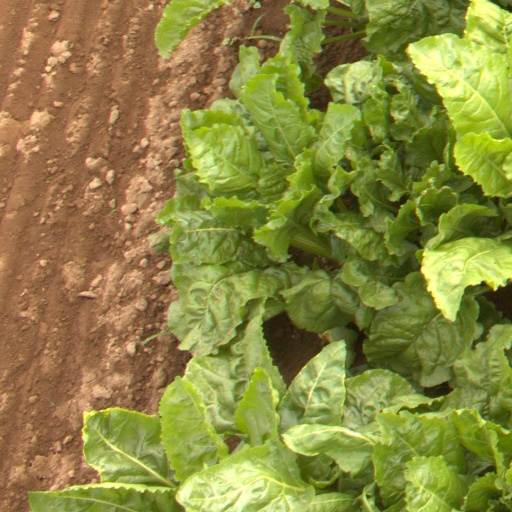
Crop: sugar beet